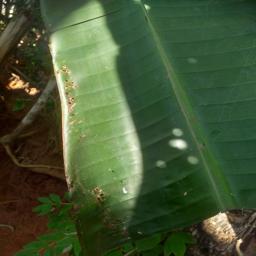
Label: MALBHOG LEAF